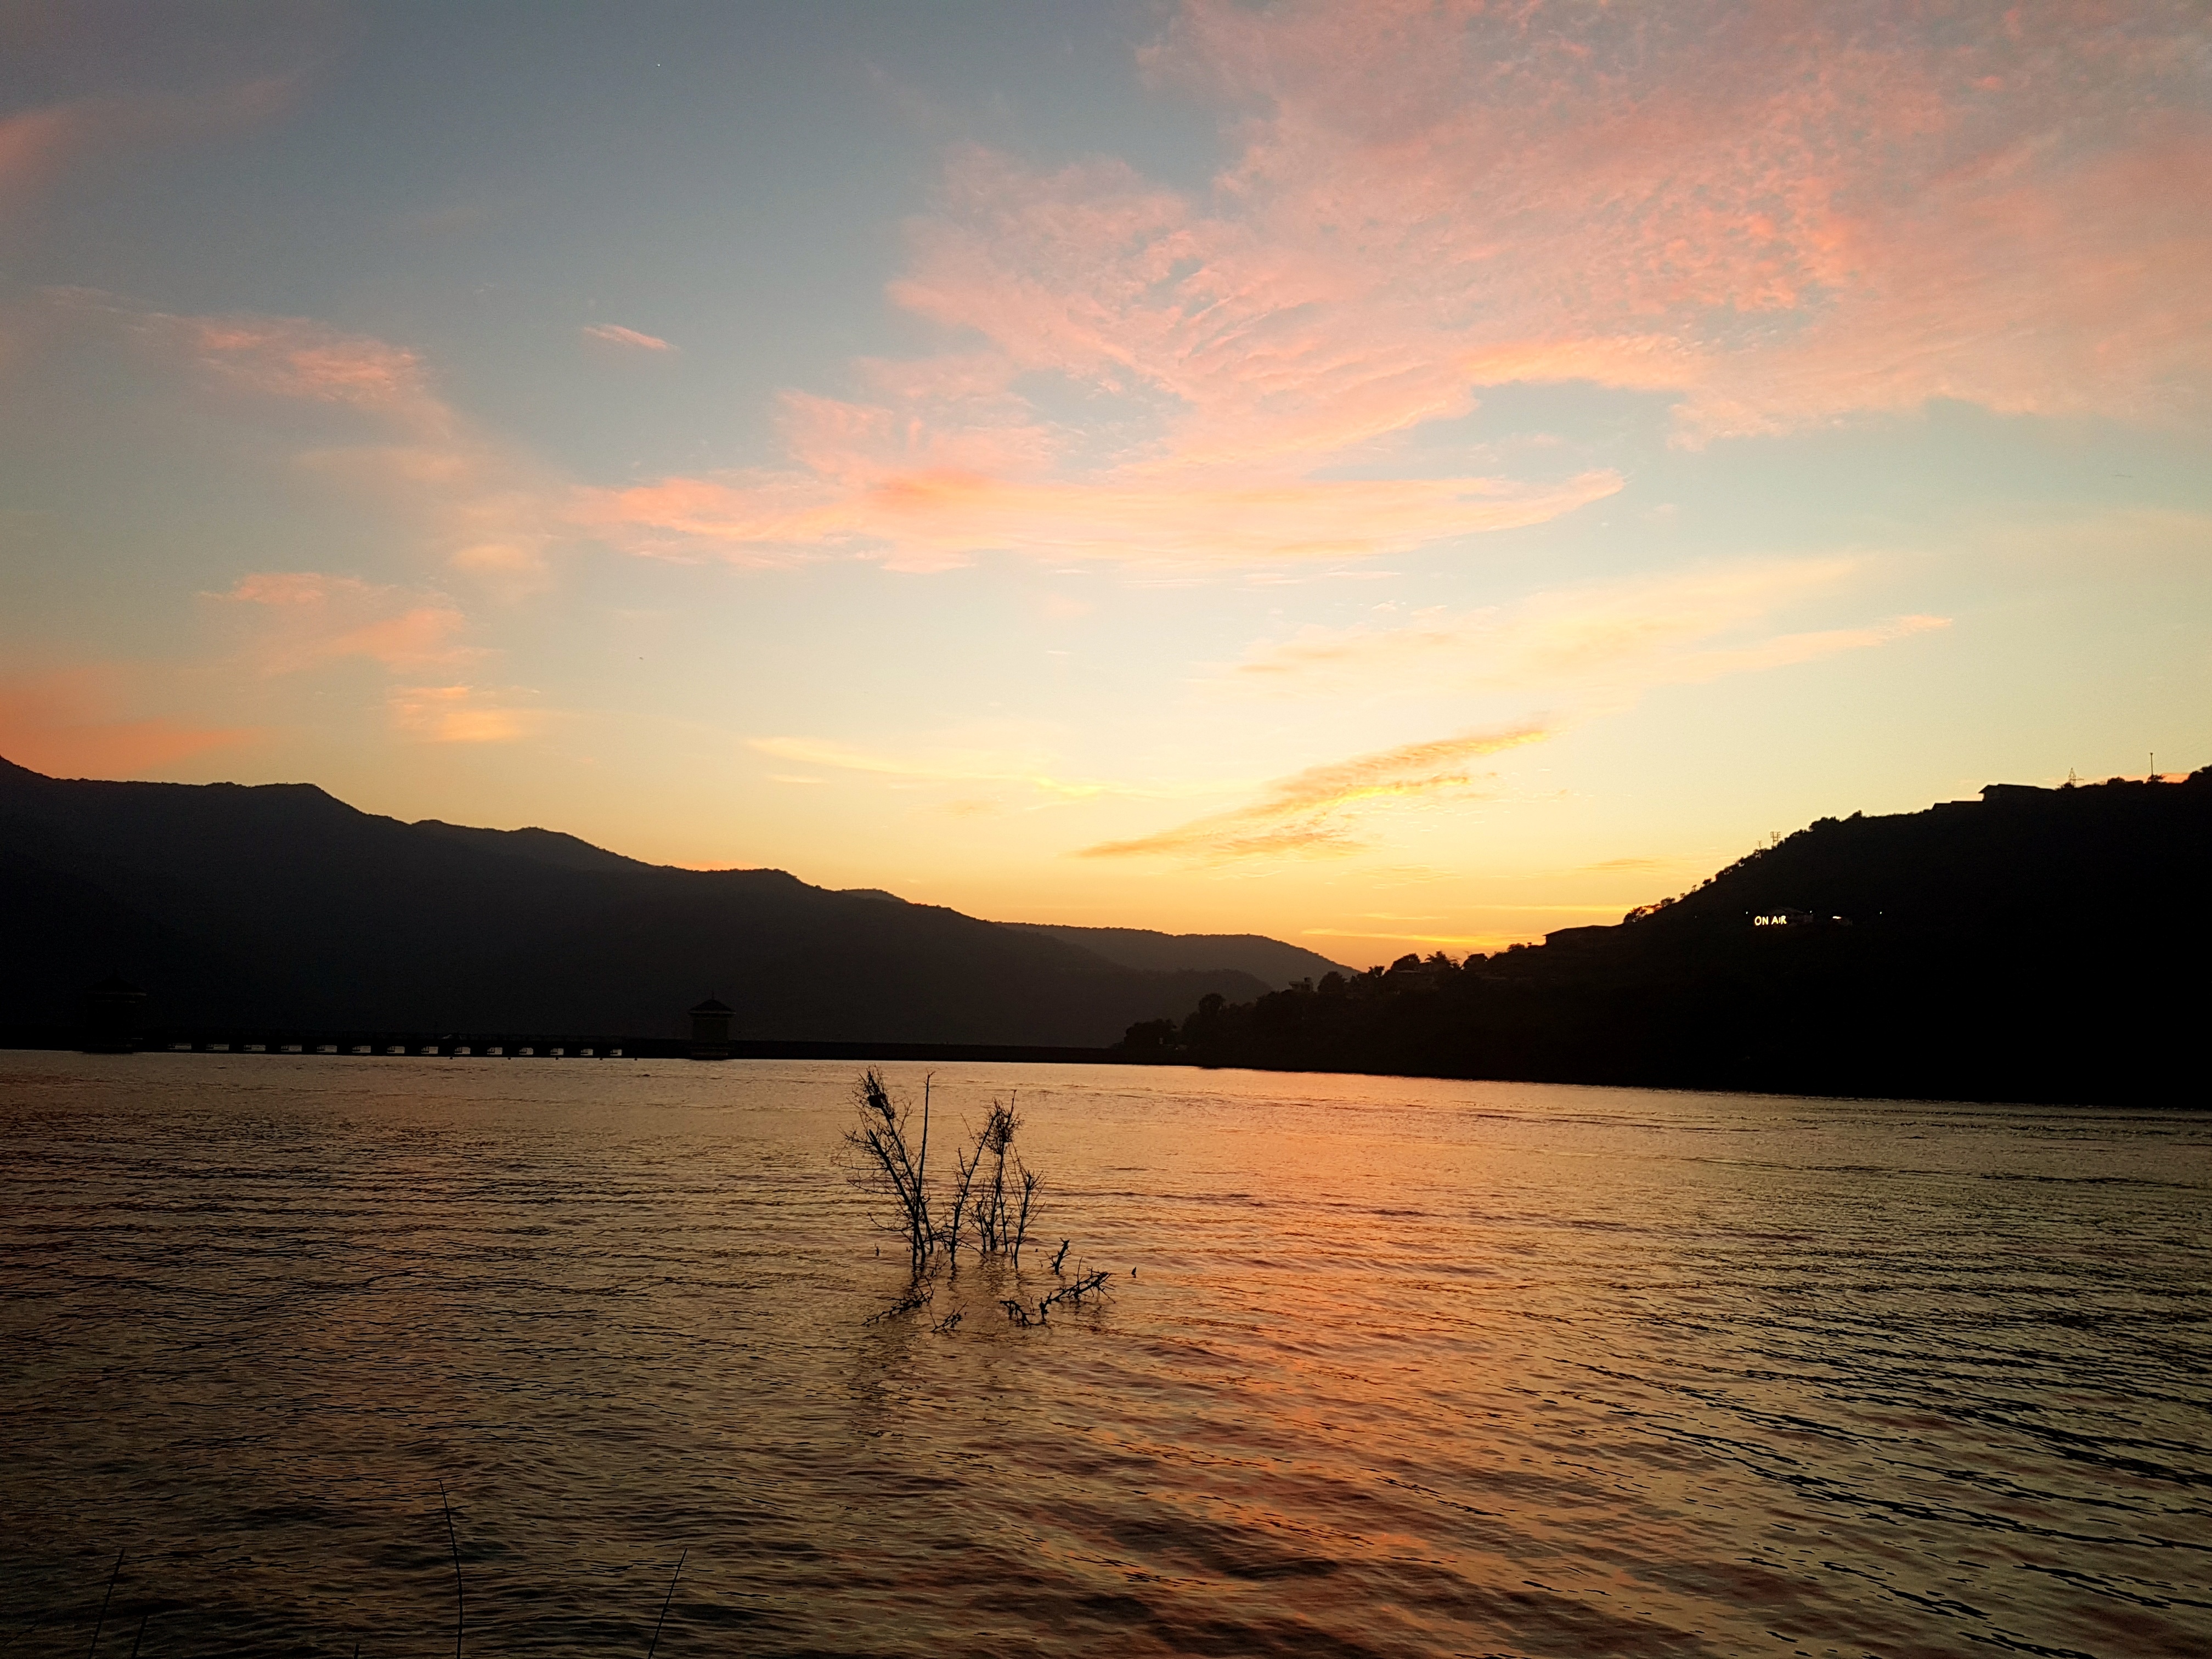
sea, horizon, cloud, sun, sunrise, sunset, morning, lake, dawn, river, dusk, evening, reflection, bay, body of water, loch, afterglow